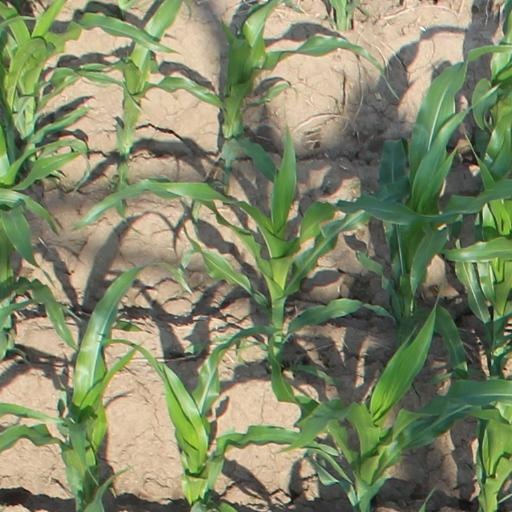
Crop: maize; corn